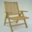
Label: chair